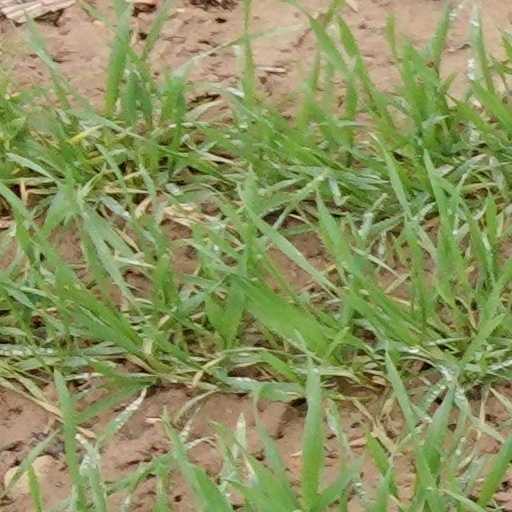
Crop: wheat